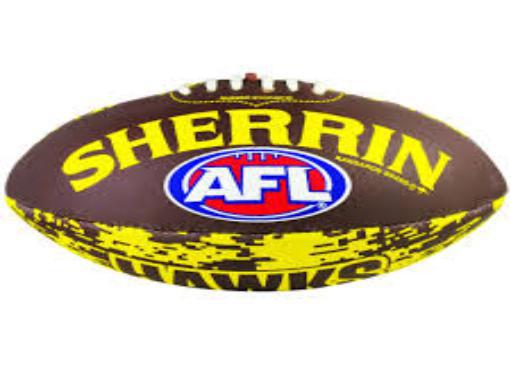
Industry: Sports